Coimbatore district

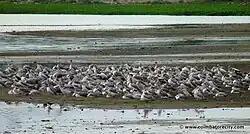
Spot-billed pelicans in Singanallur Lake

Coimbatore district is well connected by roads and highways. There are seven regional transport offices namely: Coimbatore South (Peelamedu), Coimbatore Central (Gandhipuram),Coimbatore North (Thudiyalur), Coimbatore West (Kovaipudur), Mettupalayam, Pollachi and Sulur. There are five National Highways that connects the district to other parts of the states: